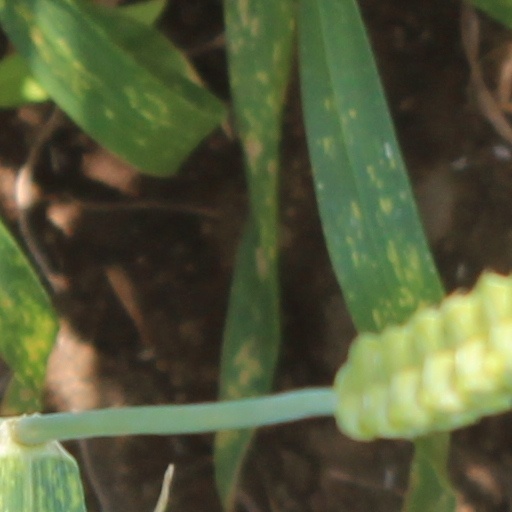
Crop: wheat